Kareigawa Station

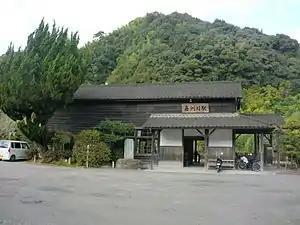
Kareigawa Station in December 2012

is a passenger railway station located in the Hayato neighborhood of the city of Kirishima, Kagoshima, Japan. It is operated by of JR Kyushu and is on the Hisatsu Line.